Yan Emperor

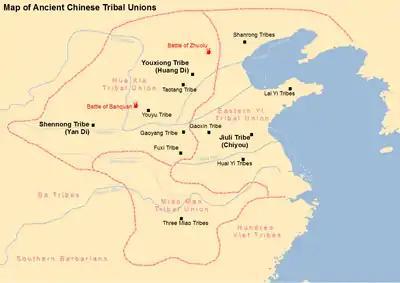
Map of tribes and tribal unions in Ancient China, including tribes of Huang Di (Yellow Emperor), Yan Di (Flame Emperor) and Chiyou.

No written records are known to exist from the era of Yan Emperor's reign. However, he and Shennong are mentioned in many of the classic works of ancient China. "Yan" literally means "flame", implying that Yan Emperor's people possibly uphold a symbol of fire as their tribal totems. K. C. Wu speculates that this appellation may be connected with the use of fire to clear the fields in slash and burn agriculture. In any case, it appears that agricultural innovations by Shennong and his descendants contributed to some sort of socioeconomic success that led them to style themselves as , rather than , as in the case of lesser tribal leaders. At this time it appears that there were only the bare beginnings of written language, and that for record keeping a system of knotting strings (perhaps similar to quipu) was in use. The "Zuo Zhuan" states that in 525 BC, the descendants of Yan were recognized as long having been masters of fire and having used fire in their names. Yan Emperor was known as "Emperor of the South"